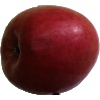
Label: Apple Crimson Snow 1